History of Islam

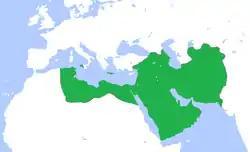
Abbasid Caliphate in the 850s

The Umayyad dynasty (or Ommiads), whose name derives from Umayya ibn Abd Shams, the great-grandfather of the first Umayyad caliph, ruled from 661 to 750 CE. Although the Umayyad family came from the city of Mecca, Damascus was the capital. After the death of Abdu'l-Rahman ibn Abu Bakr in 666, Muawiyah I consolidated his power. Muawiyah I moved his capital to Damascus from Medina, which led to profound changes in the empire. In the same way, at a later date, the transfer of the Caliphate from Damascus to Baghdad marked the accession of a new family to power.